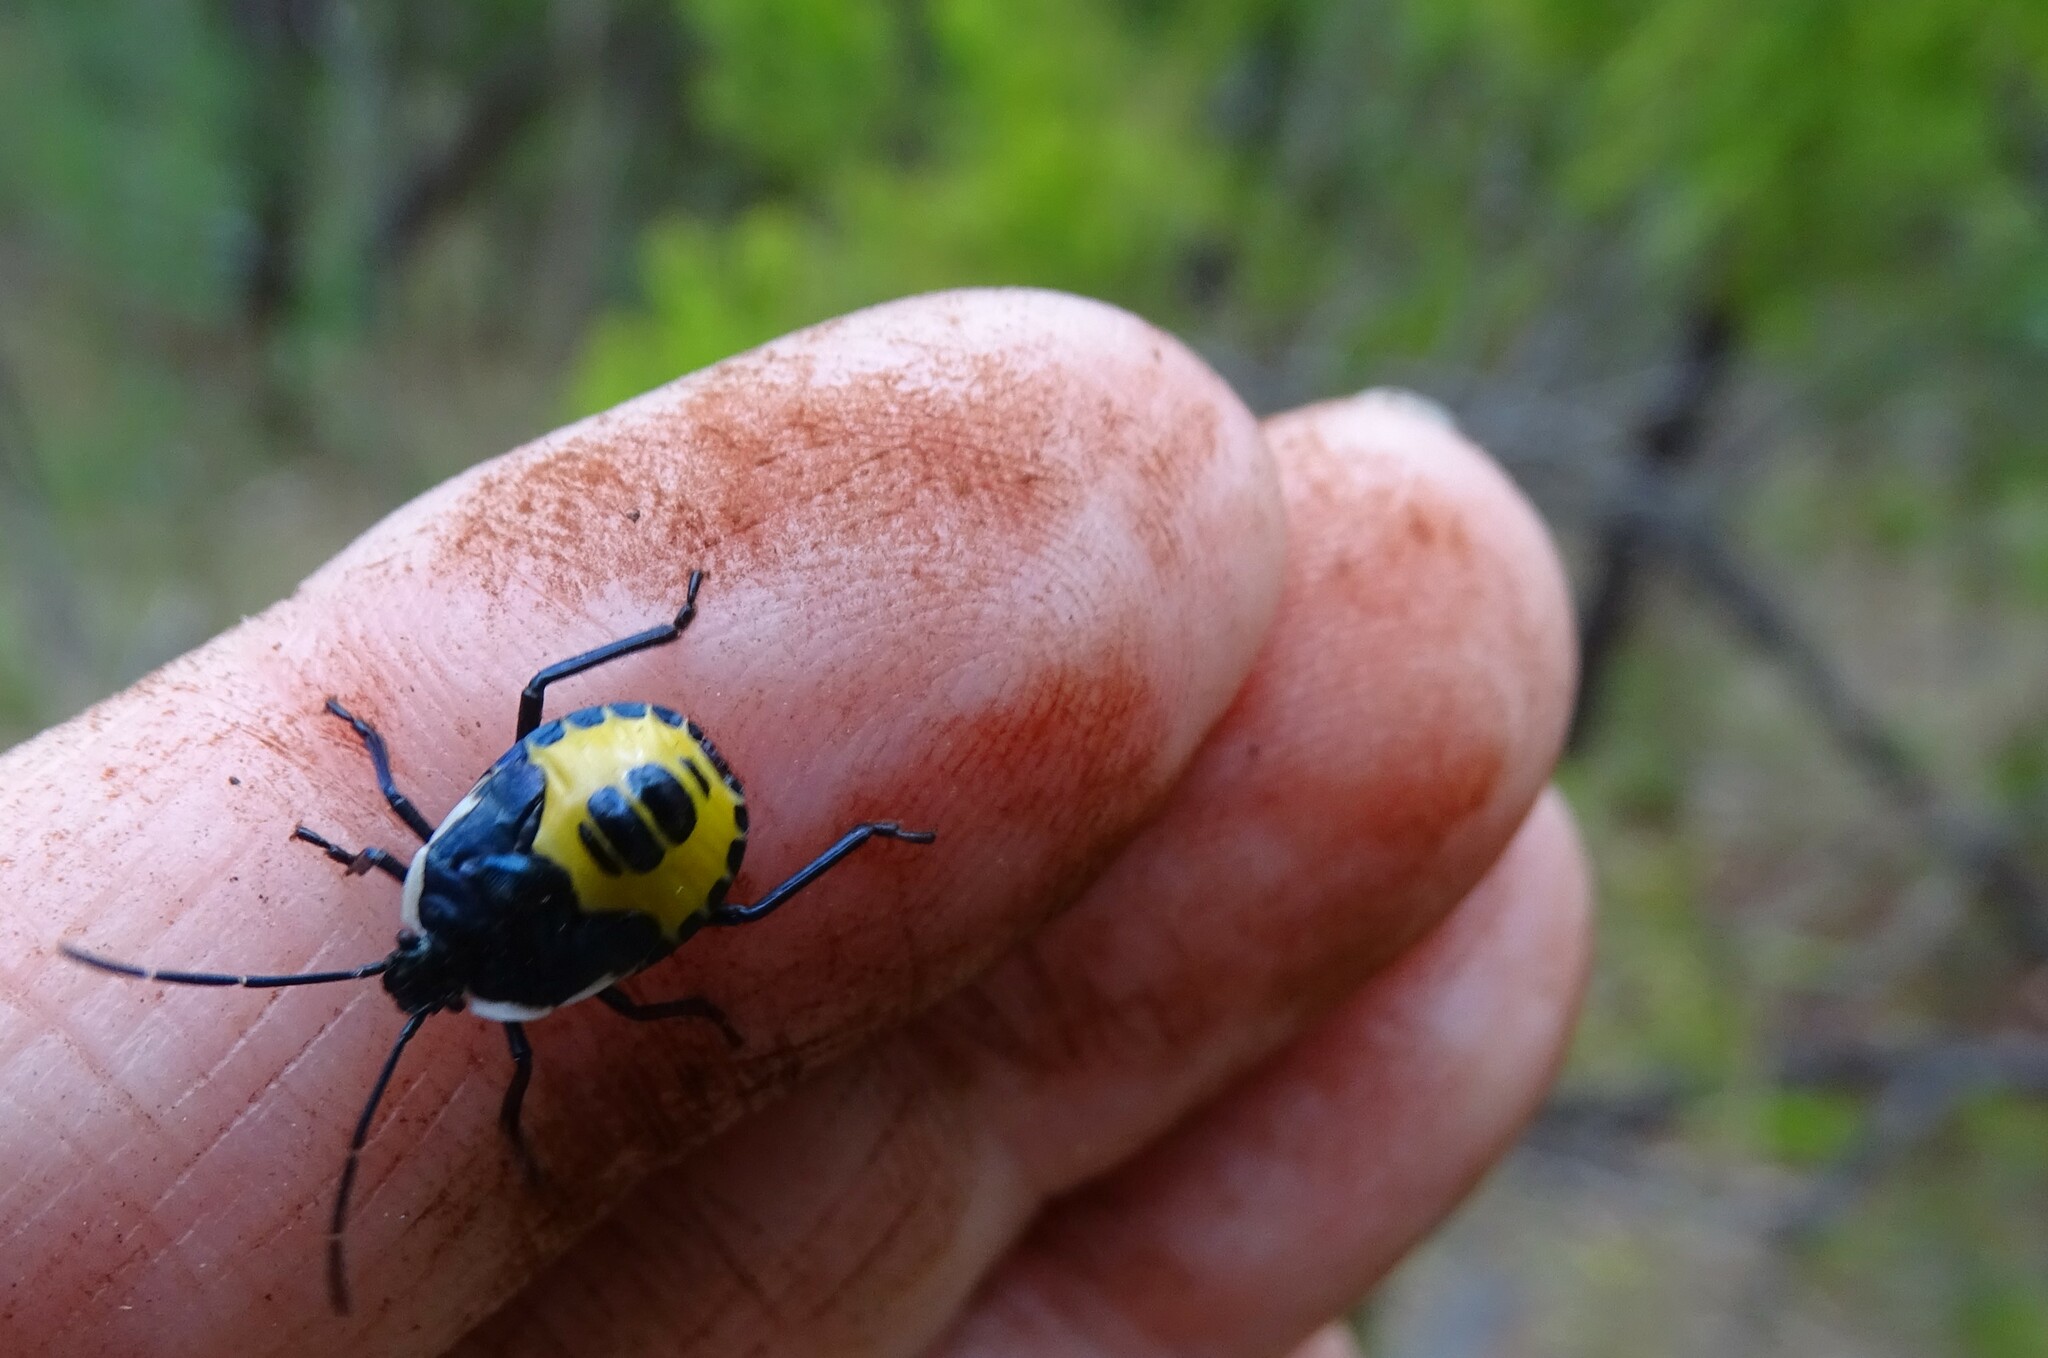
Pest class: stink_bug